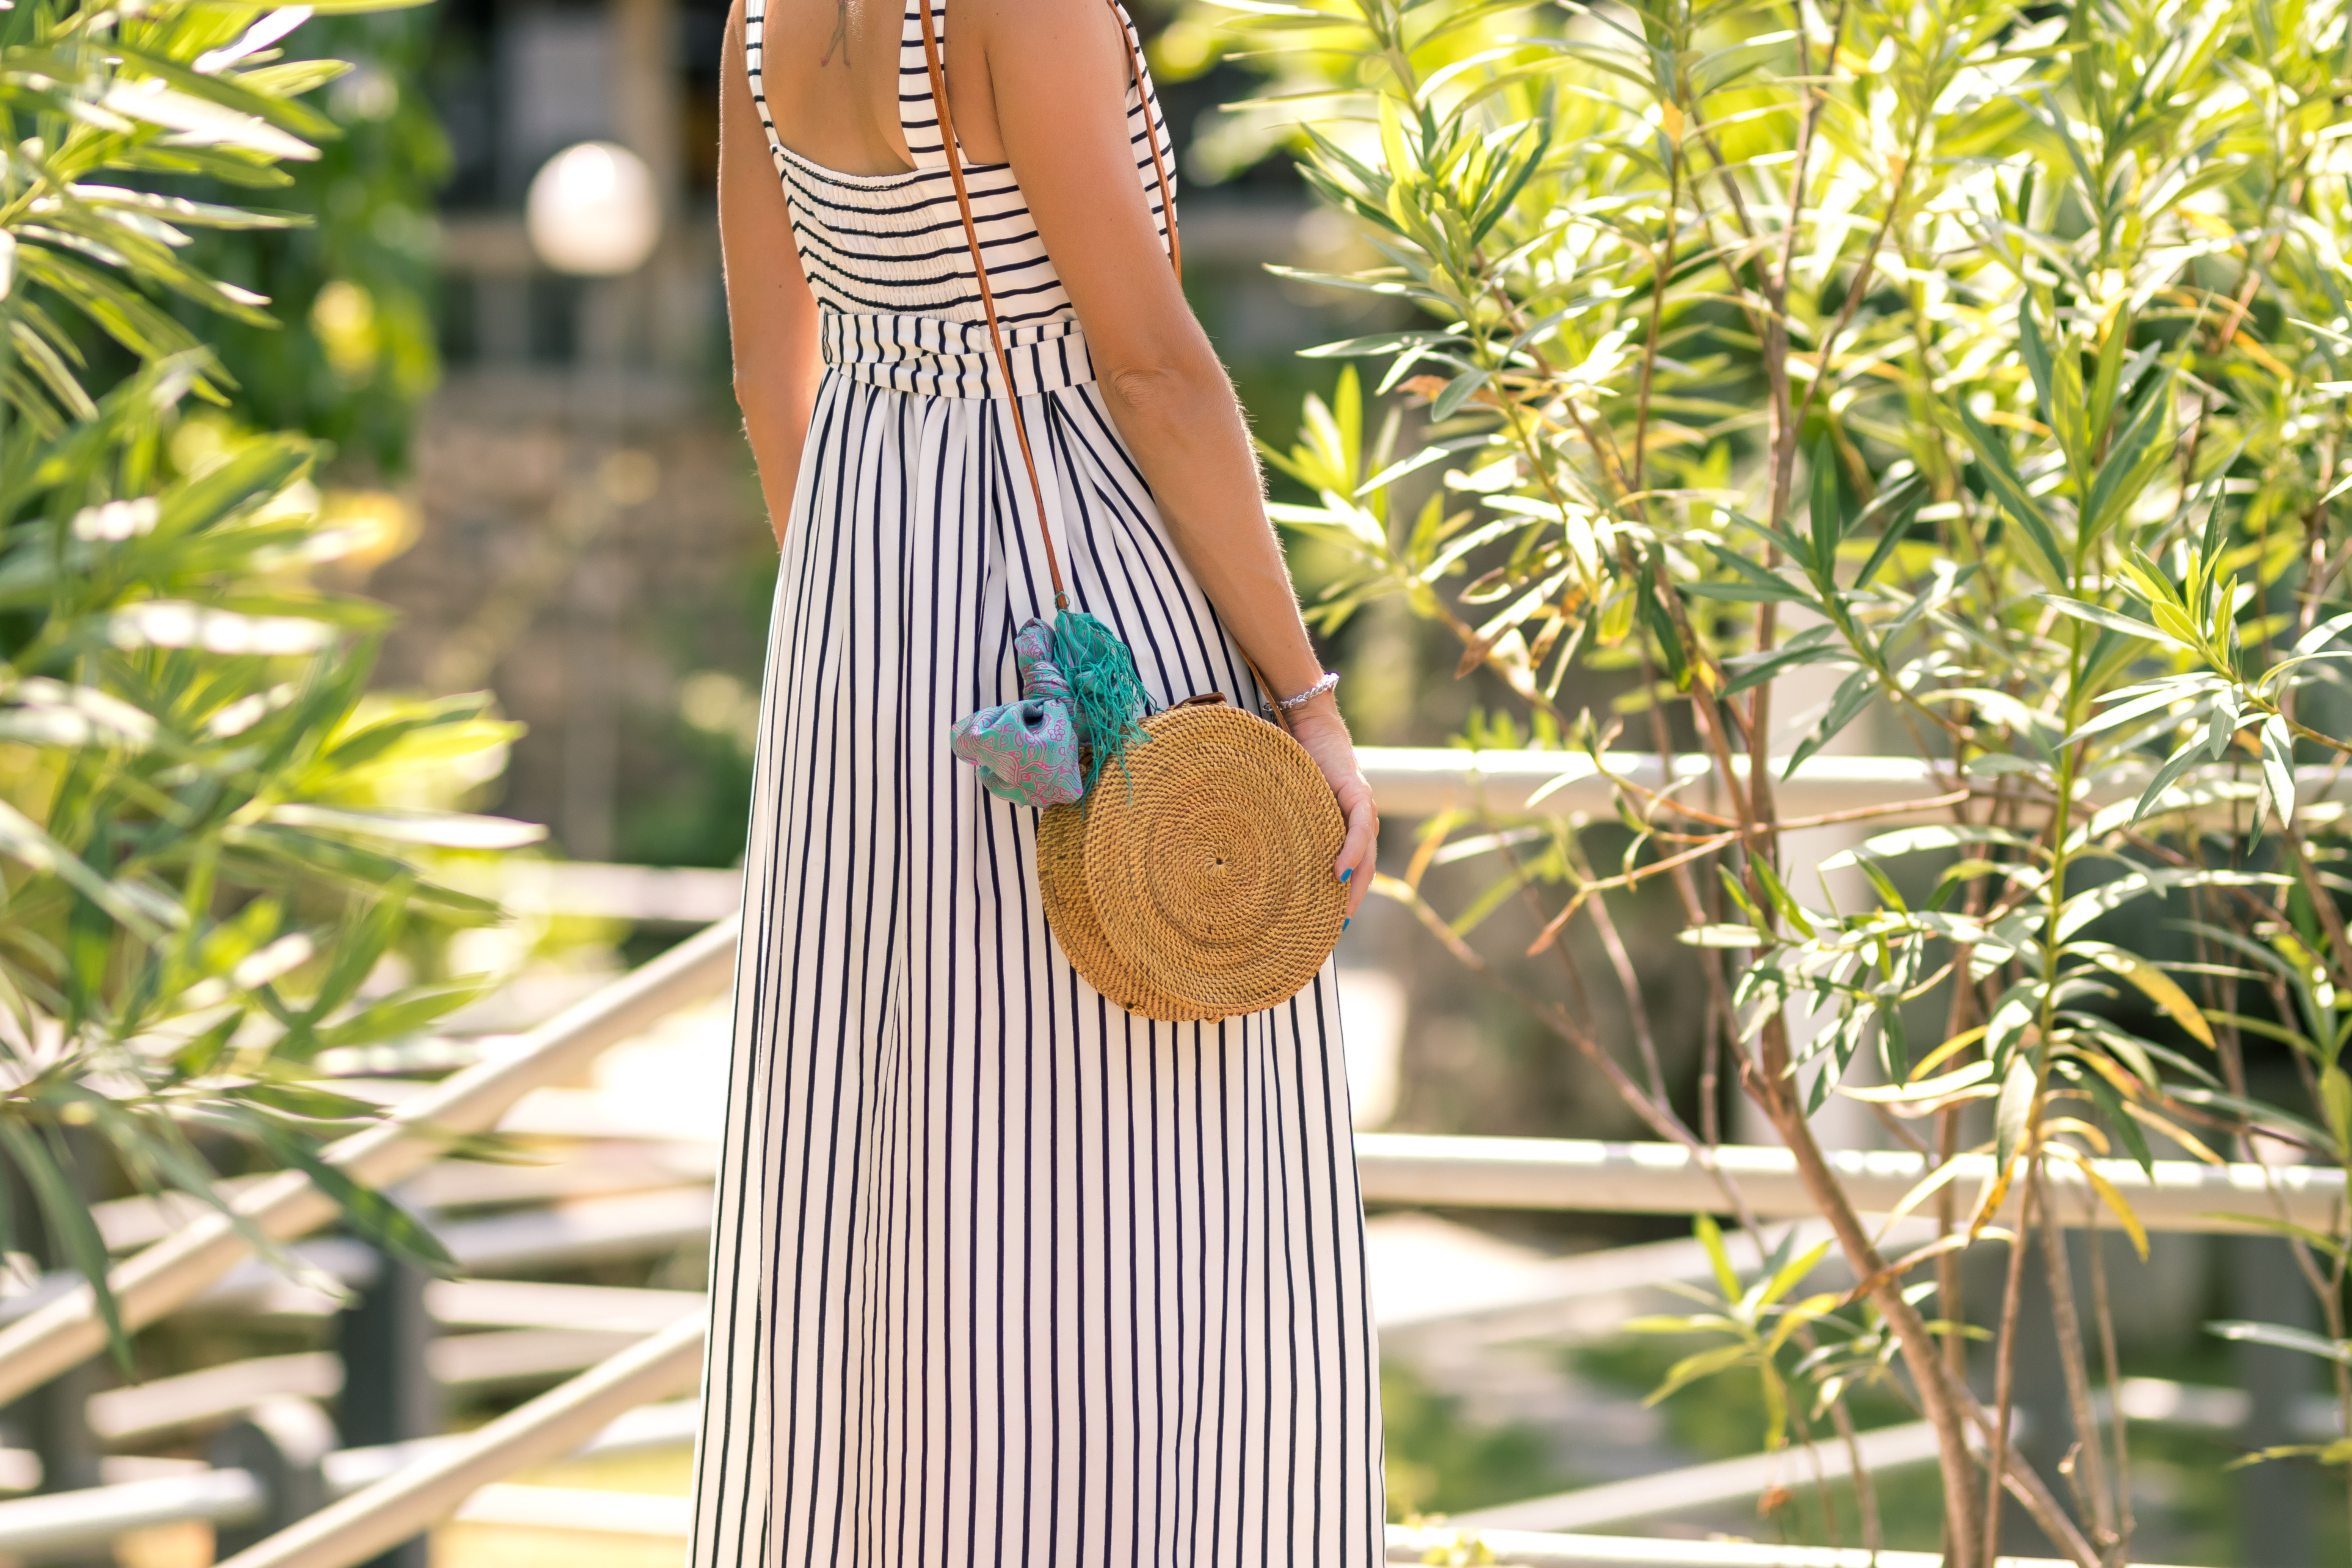
plant, fashion accessory, banksia